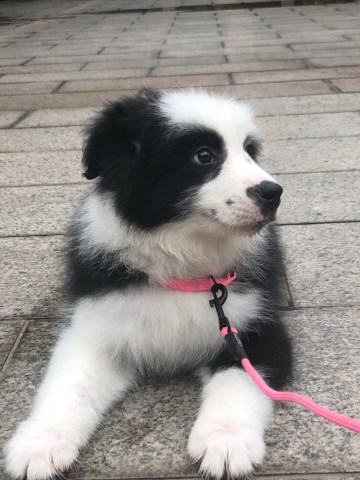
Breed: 2594-n000109-Border_collie